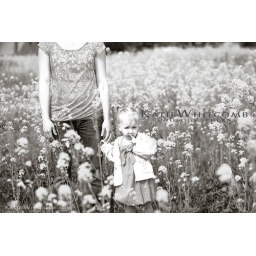
Katie Whitcomb | Photographers, portrait photography of Jennifer and Jersey Hunter in the flower field